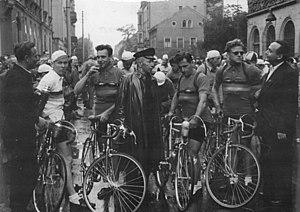
Le Tour de RDA est une course cycliste à étapes qui a été disputée de 1949 à 1989 en République démocratique allemande.